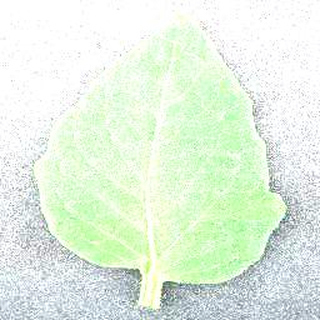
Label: healthy_tomato